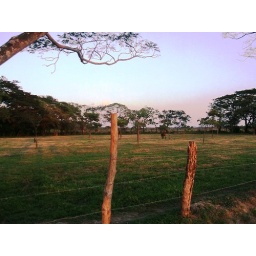
Indio the horse in his field